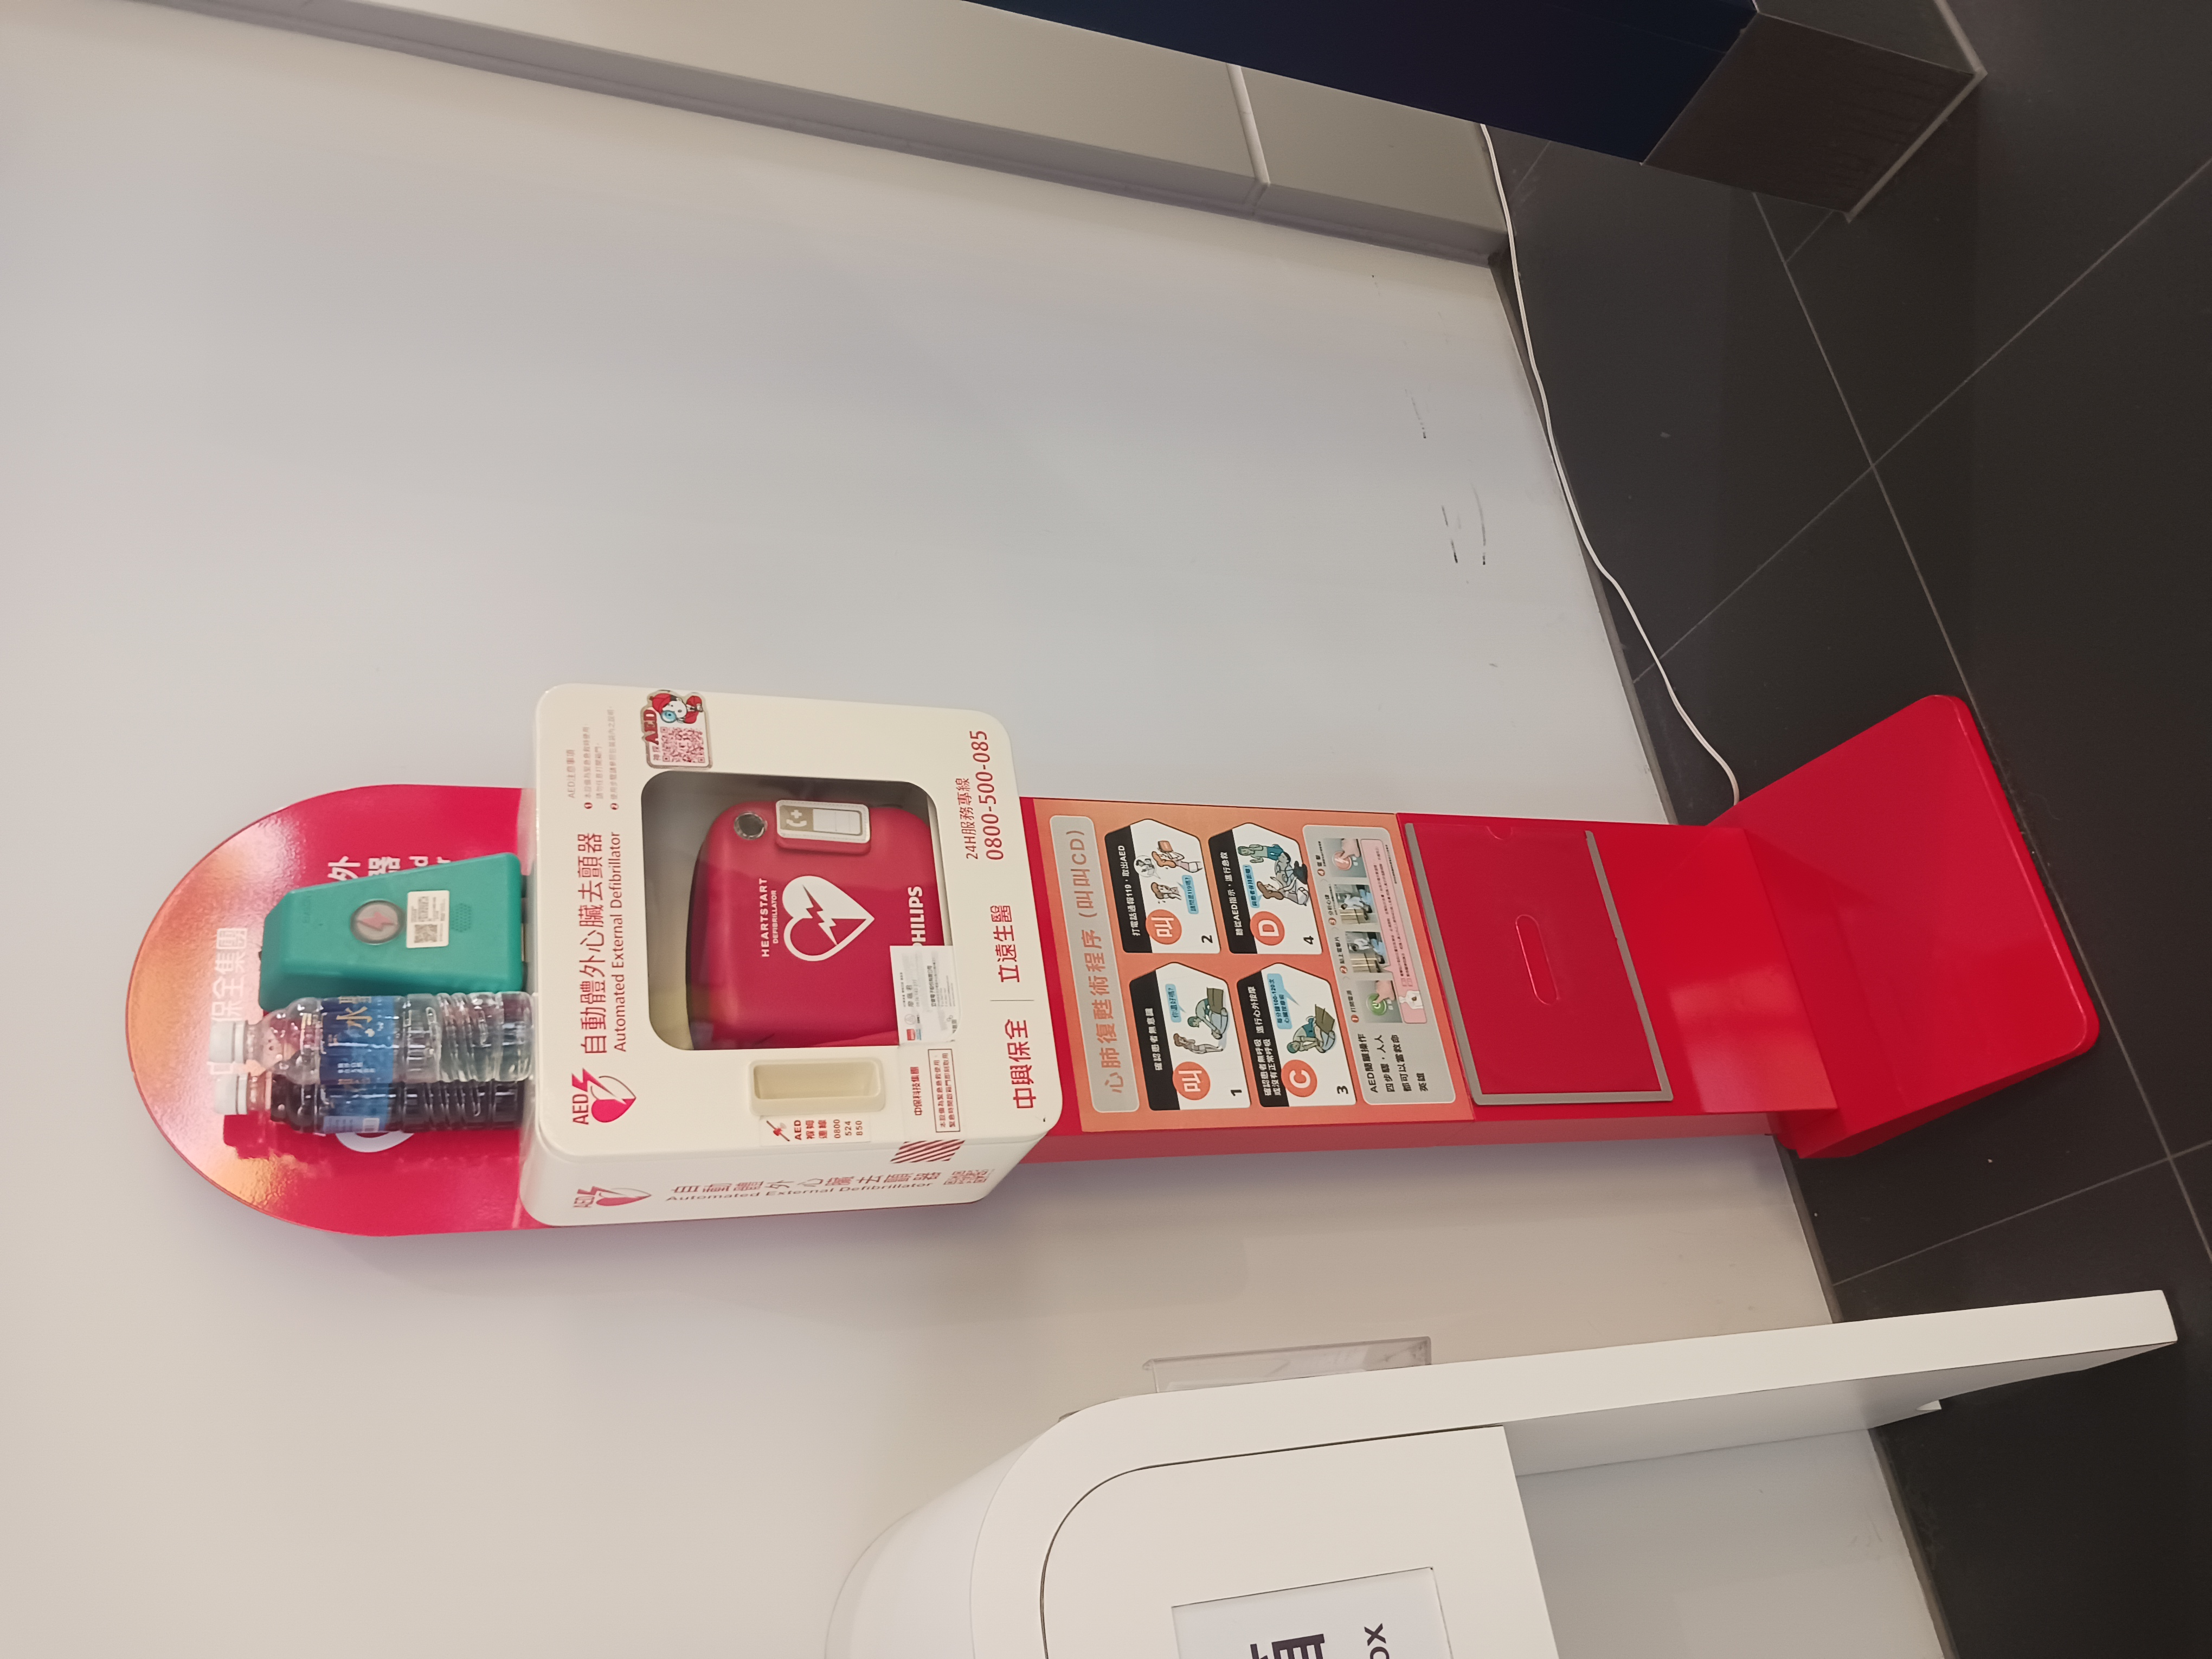
An automated external defibrillator in T1, Taichung Airport, Taiwan
Specialty: biomedical engineering / devices